Adventure Consultants

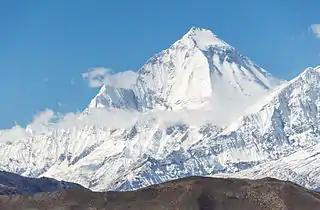
Dhaulagiri is also in the Himalayas and peaks at 8,167 m (26,795 ft)

Adventure Consultants, formerly Hall and Ball Adventure Consultants, is a New Zealand-based adventure company that brings trekking and climbing groups to various locations. Founded by Rob Hall and Gary Ball in 1991, it helped pioneer the commercialisation of Mount Everest, During its 1996 Mount Everest climb eight people died, including Hall, a guide, and two Adventure Consultant clients.